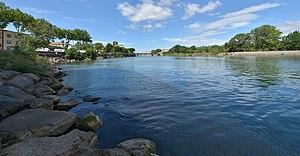
Le fleuve côtier de l'Hérault. Agde, Hérault, France.